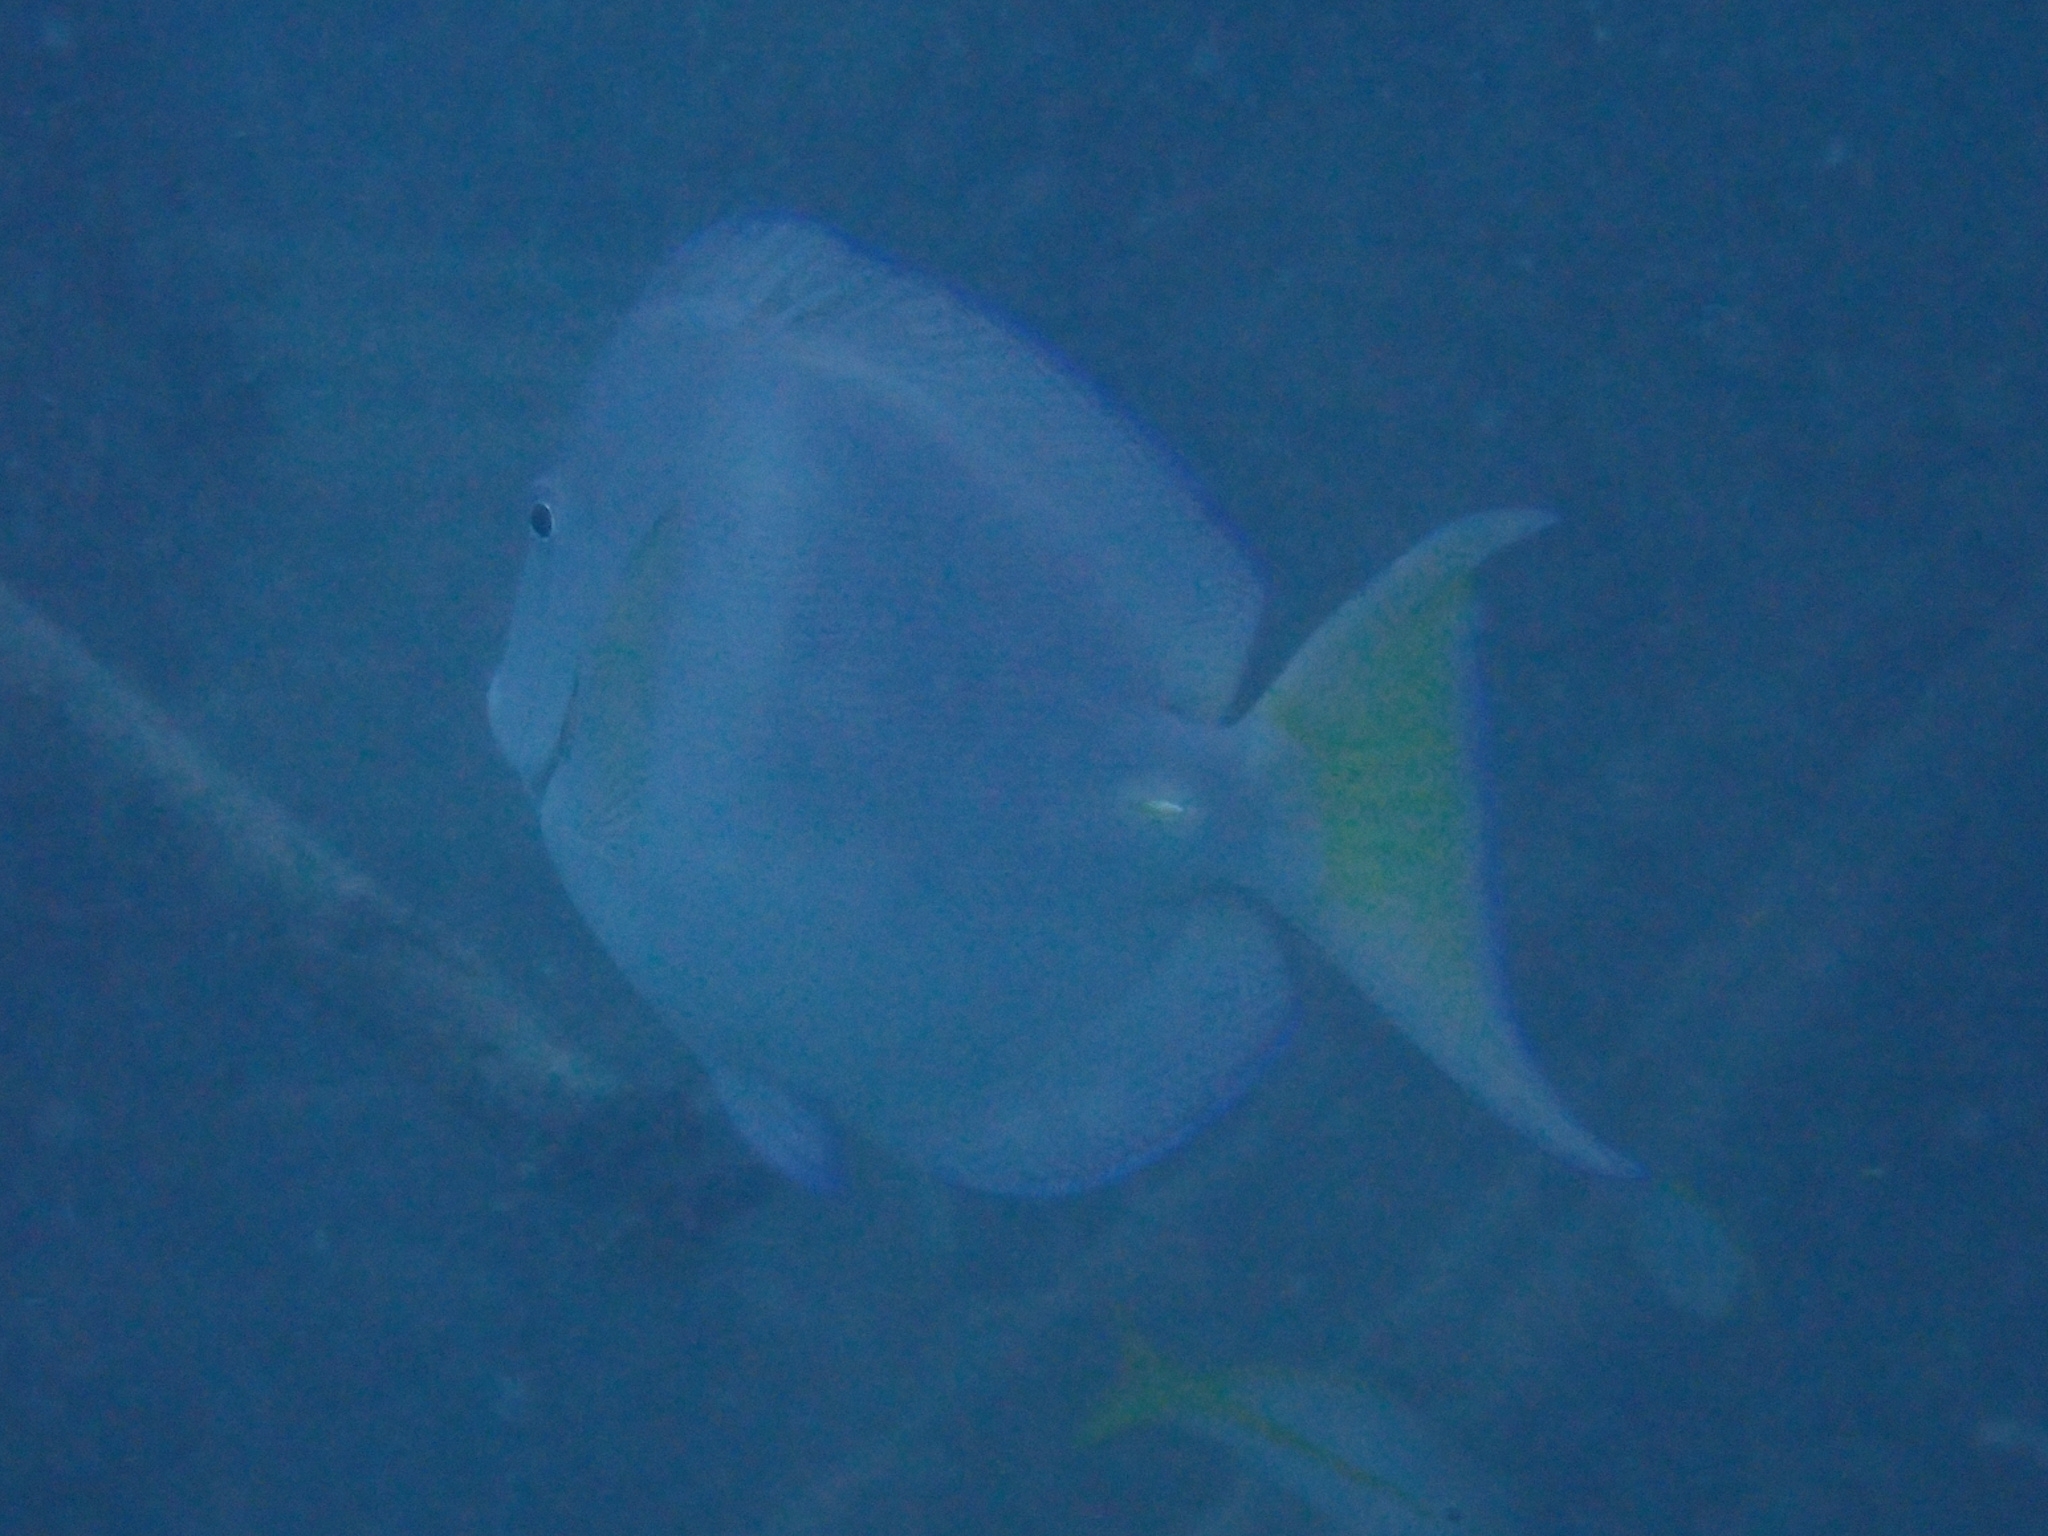
Acanthurus coeruleus (Atlantic Blue Tang)